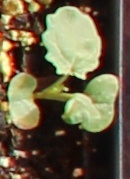
Label: Canola